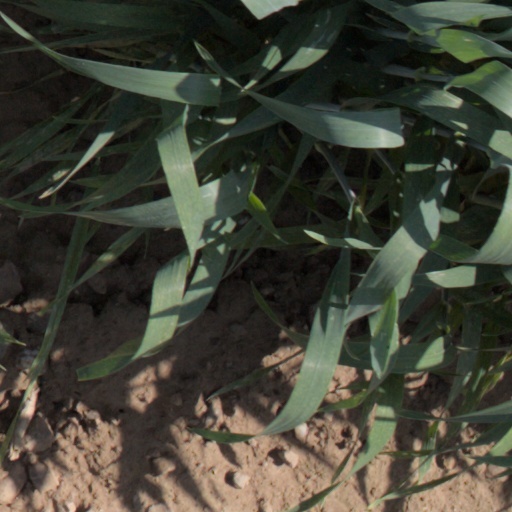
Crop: wheat